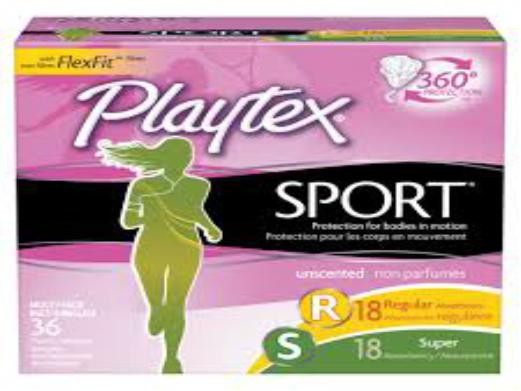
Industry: Necessities